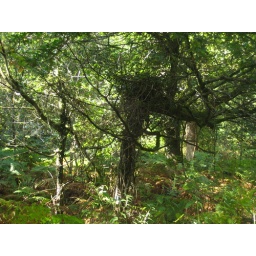
An elephant tree in the Forest of Dean